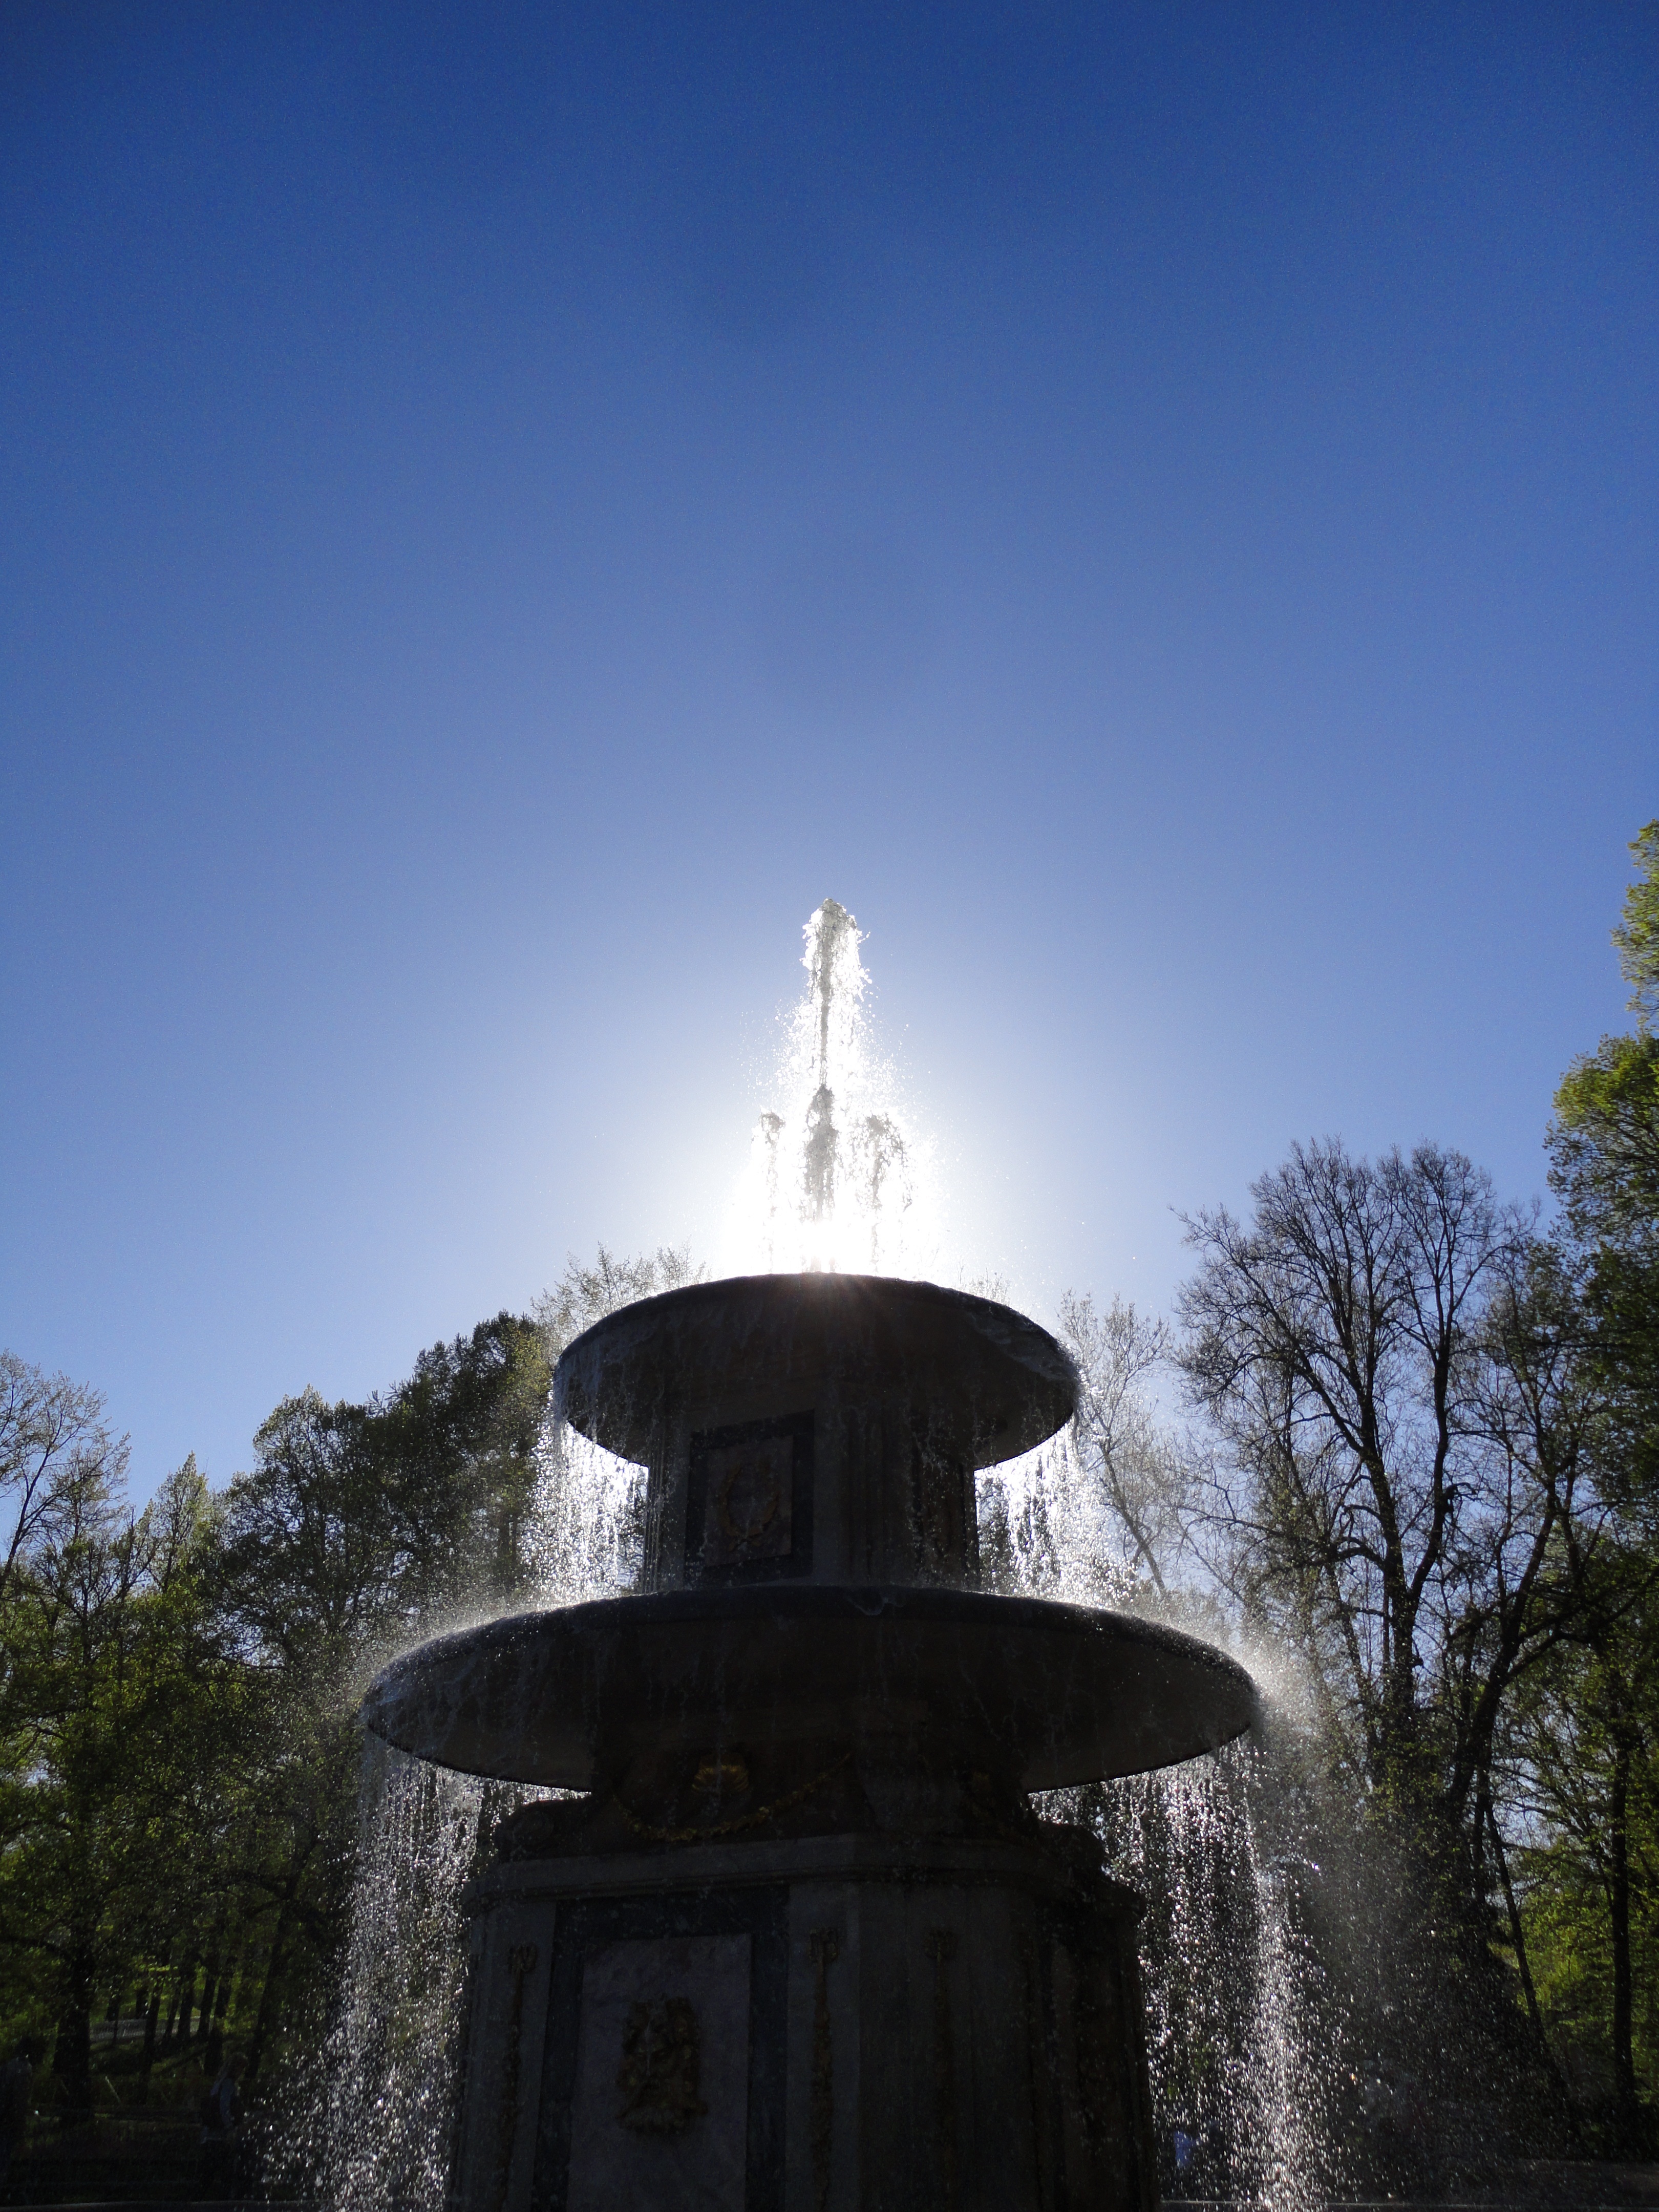
water, sun, summer, jet, reflection, tower, shadow, landmark, fountain, water feature